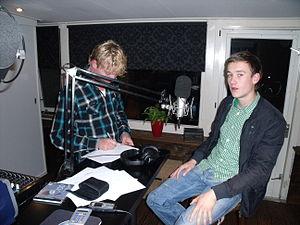
Mike te Wierik, né le 8 juin 1992 à Hengevelde, est un footballeur néerlandais. Il évolue au poste de défenseur central au FC Groningue.